Star Pilot

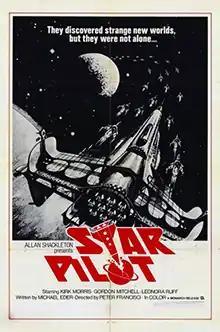
Poster

Star Pilot is a 1966 Italian science fiction film directed by Pietro Francisci. It stars Leonora Ruffo as Chaena